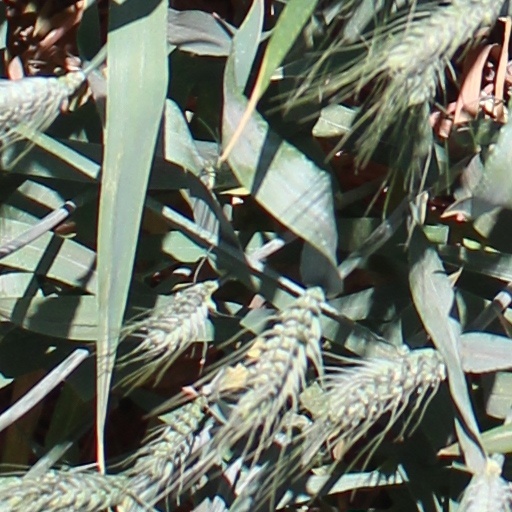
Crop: wheat